Monument Park (Yankee Stadium)

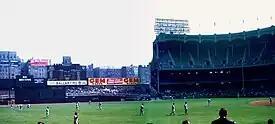
Yankee Stadium in the 1950s, with the monuments and flag pole in the field of play

In 1936, the center field fence was moved in from to from home plate, but the flagpole and the Huggins monument remained in play. The Yankees dedicated a plaque on the center field fence for Jacob Ruppert in 1940 and similar monuments for Lou Gehrig in 1941 and Babe Ruth in 1949, following their deaths. A plaque was dedicated to Ed Barrow in 1954. In 1969, Mickey Mantle and Joe DiMaggio were honored with plaques in the same ceremony; Mantle suggested that DiMaggio's plaque should be hung a little bit higher than his. During Old-Timers' Day on July 22, 1972, the Yankees retired No. 8 for Yogi Berra and Bill Dickey.